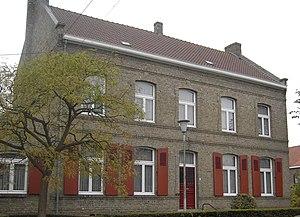
Cette page regroupe l'ensemble des monuments classés de la ville belge d'Ypres.